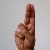
The image shows a hand gesture representing the letter 'U' in Indian Sign Language.